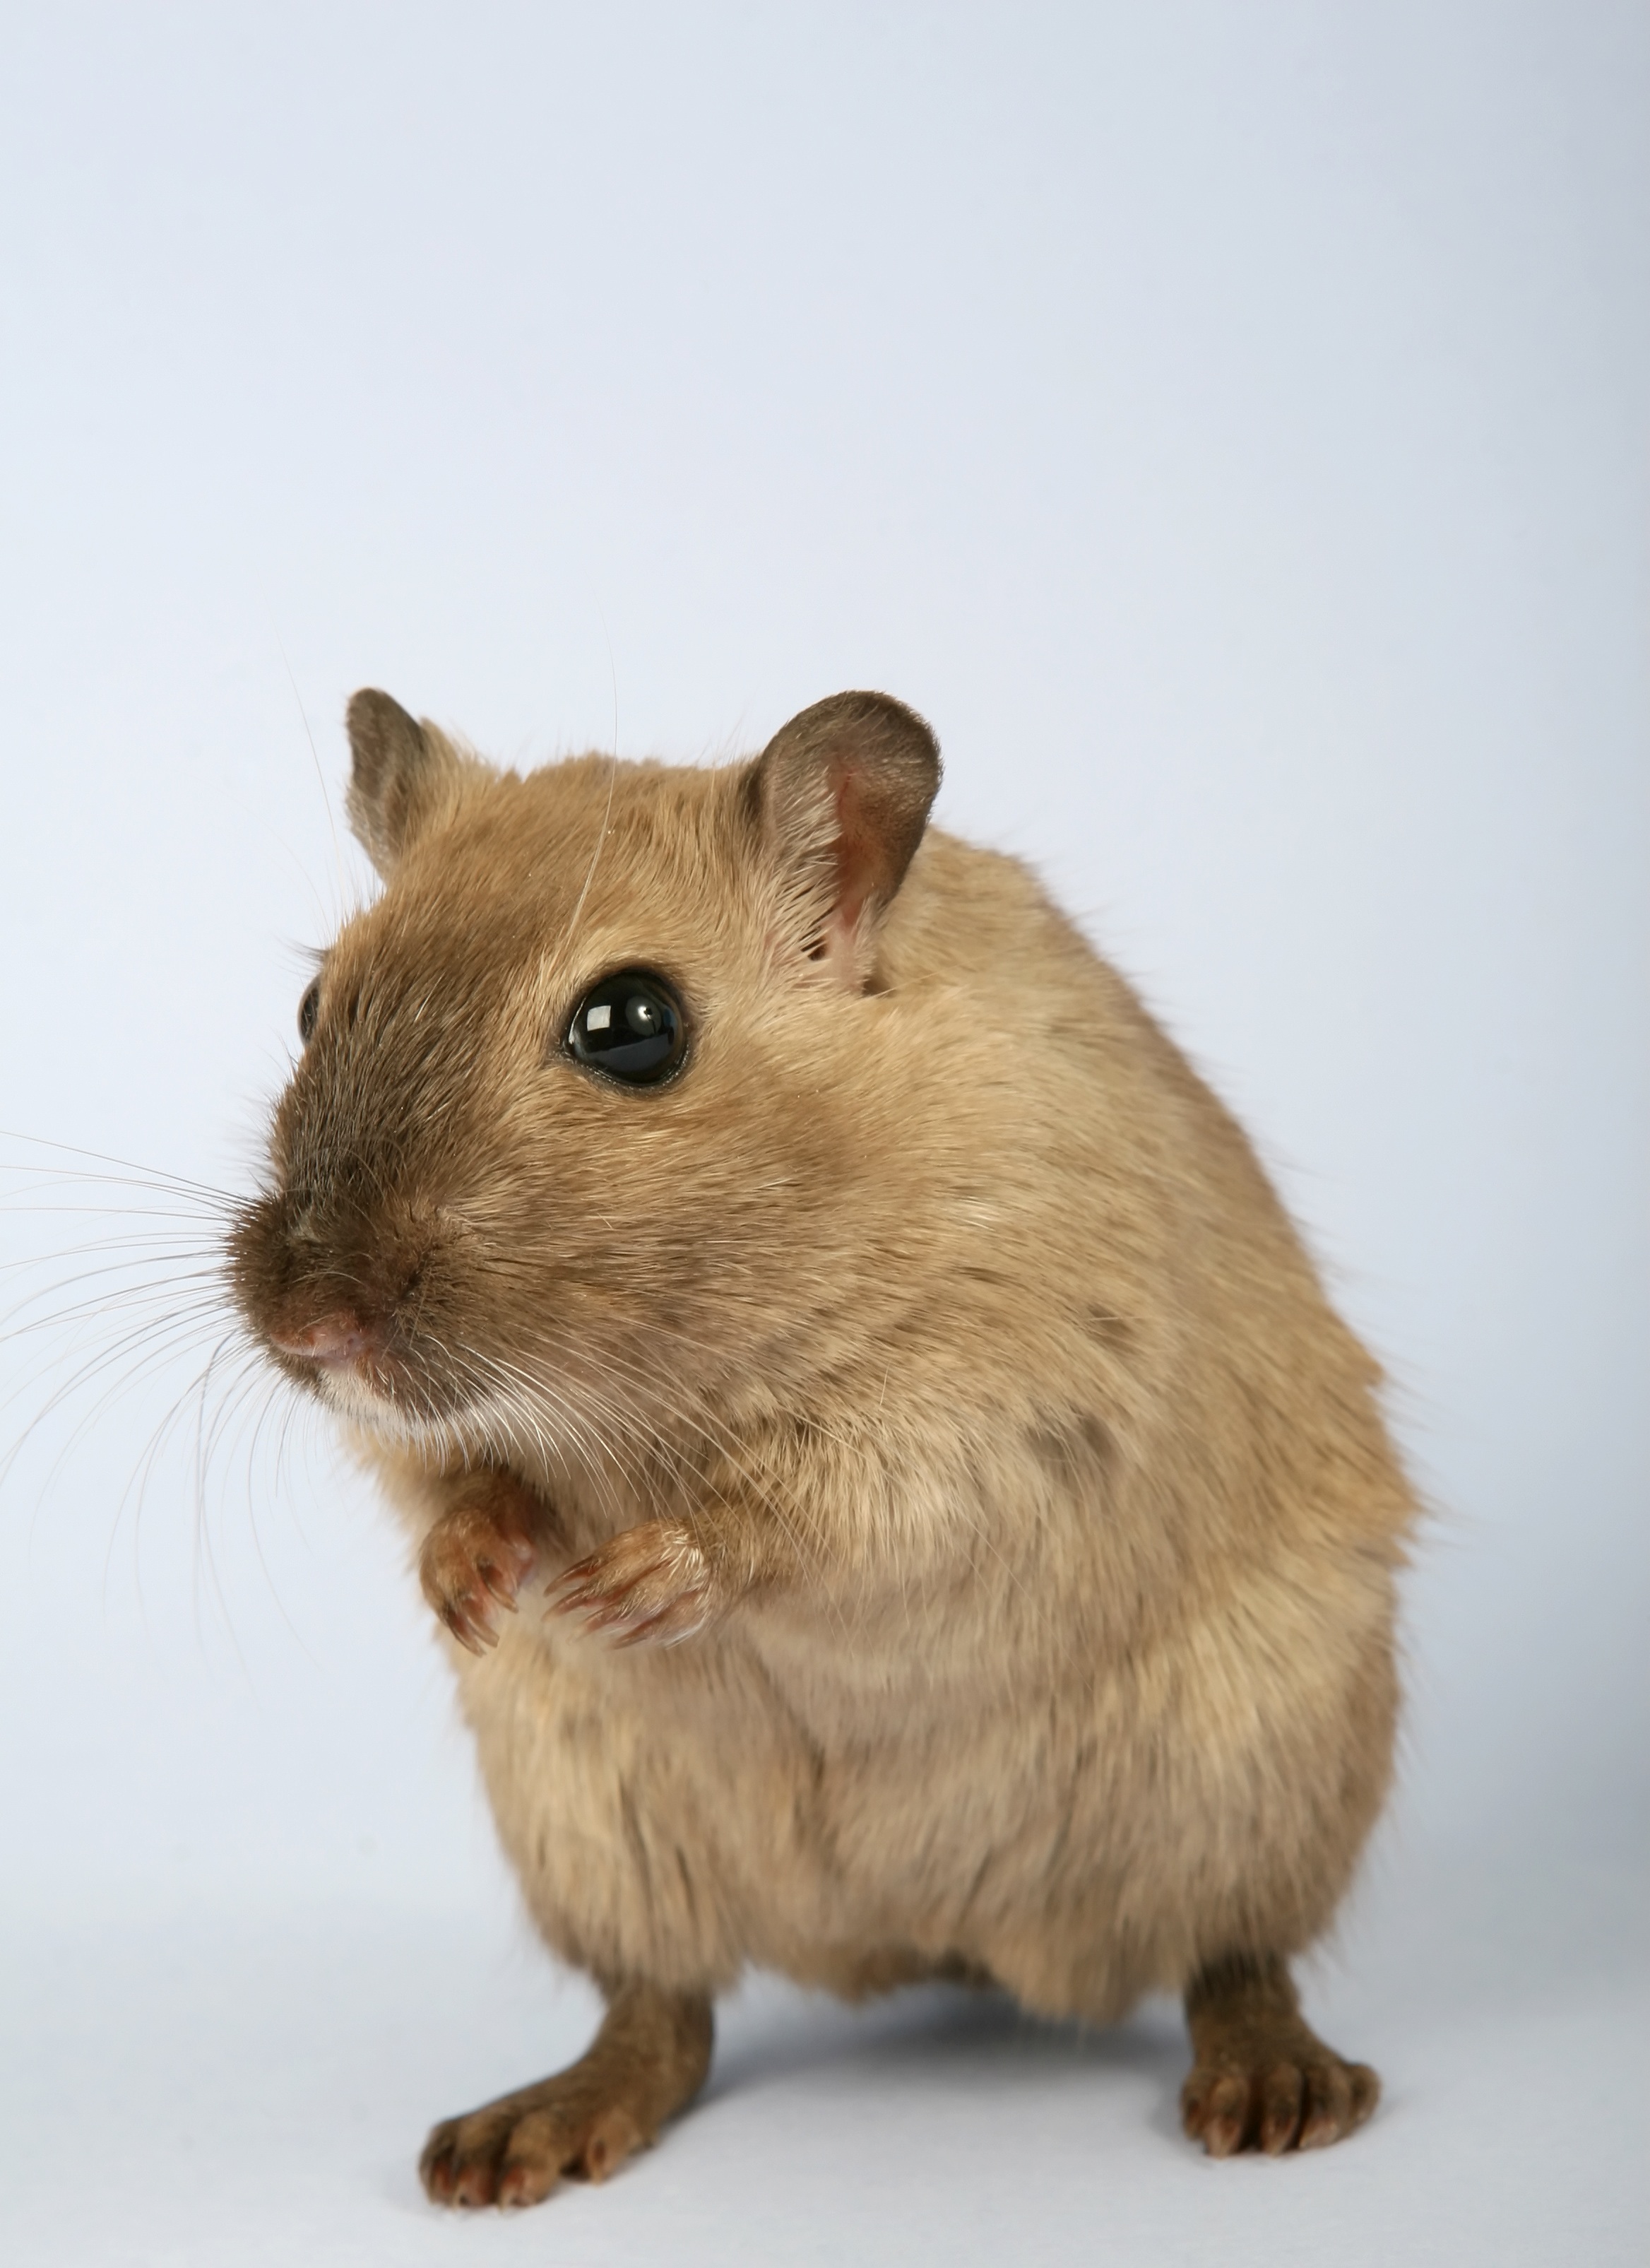
girl, white, mouse, animal, cute, isolated, female, pet, fur, young, critter, macro, small, brown, mammal, closeup, close, hamster, rodent, fauna, close up, rat, face, nose, eyes, whiskers, grey, lovely, tail, furry, ears, hairy, smell, vertebrate, funny, creature, hairs, up, beautiful, soft, domestic, pretty, cuddly, pest, attractive, gorgeous, sniff, mice, vermin, gerbil, muroidea, degu, muridae